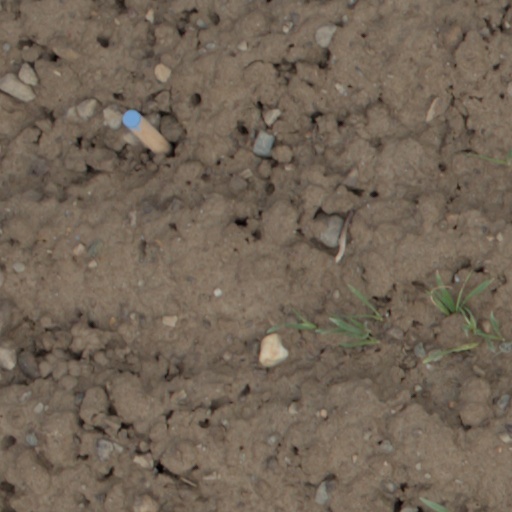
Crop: wheat